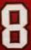
Number: 8